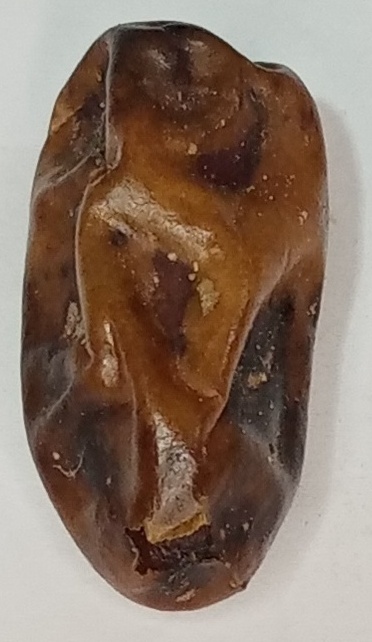
Variety: gajar
Size: large
Grade: grade-3